Zulfikar Ali Bhutto

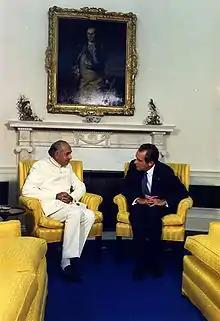
Richard Nixon and Bhutto in 1973

Following Ayub's resignation, his successor, General Yahya Khan, promised to hold parliamentary elections on 7 December 1970. Under Bhutto's leadership, the democratic socialists, leftists, and Marxist-communists gathered and united into one party platform for the first time in Pakistan's history. The Socialist-Communist bloc, under Bhutto's leadership, intensified its support in Muhajir and poor farming communities in West Pakistan, working through educating people to cast their vote for their better future. Gathering and uniting the scattered socialist-communist groups in one single center was considered Bhutto's greatest political achievement and as a result, Bhutto's party and other leftists won a large number of seats from constituencies in West-Pakistan. However, Sheikh Mujib's Awami League won an absolute majority in the legislature, receiving more than twice as many votes as Bhutto's PPP. Bhutto strongly refused to accept an Awami League government and infamously threatened to ""break the legs"" of any elected PPP member who dared to attend the inaugural session of the National Assembly. On 17 January 1971, President Yahya visited Bhutto at his baronial family estate, Al-Murtaza, in Larkana, Sindh, accompanied by Lt. General S. G. M. Pirzada, Principal Staff Officer to President Yahya, and General Abdul Hamid Khan, Commander-in-Chief of the Pakistan Army and Deputy Chief Martial Law Administrator.